Craigslist

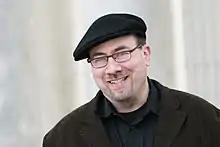
Craig Newmark, the founder of Craigslist, in 2006

Having observed people helping one another in friendly, social, and trusting communal ways on the Internet via the WELL, MindVox and Usenet, and feeling isolated as a relative newcomer to San Francisco, Craigslist founder Craig Newmark decided to create something similar for local events. In early 1995, he began an email distribution list to friends. Most of the early postings were submitted by Newmark and were notices of social events of interest to software and Internet developers living and working in the San Francisco Bay Area.